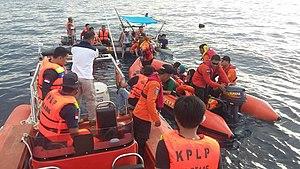
La Garde maritime et côtière indonésienne est une agence du gouvernement indonésien dont la fonction principale est d’assurer la sécurité des navires dans la zone maritime indonésienne. La KPLP est chargée de formuler et d’appliquer des politiques, normes, directives, critères et procédures, ainsi que des conseils techniques, des évaluations et des rapports sur les patrouilles et la sécurité, la surveillance de la sécurité et le responsable de la sécurité publique, la installations et infrastructures de gardes côtières et maritimes. La KPLP relève de la Direction générale des transports maritimes du Ministère indonésien des transports. Elle n'est pas liée à l''armée indonésienne, ni n'en fait partie. Cependant, elle mène souvent des exercices et des opérations conjoints avec la marine indonésienne.